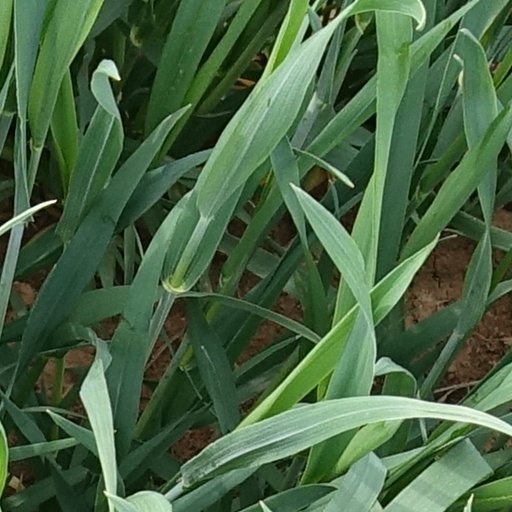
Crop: wheat